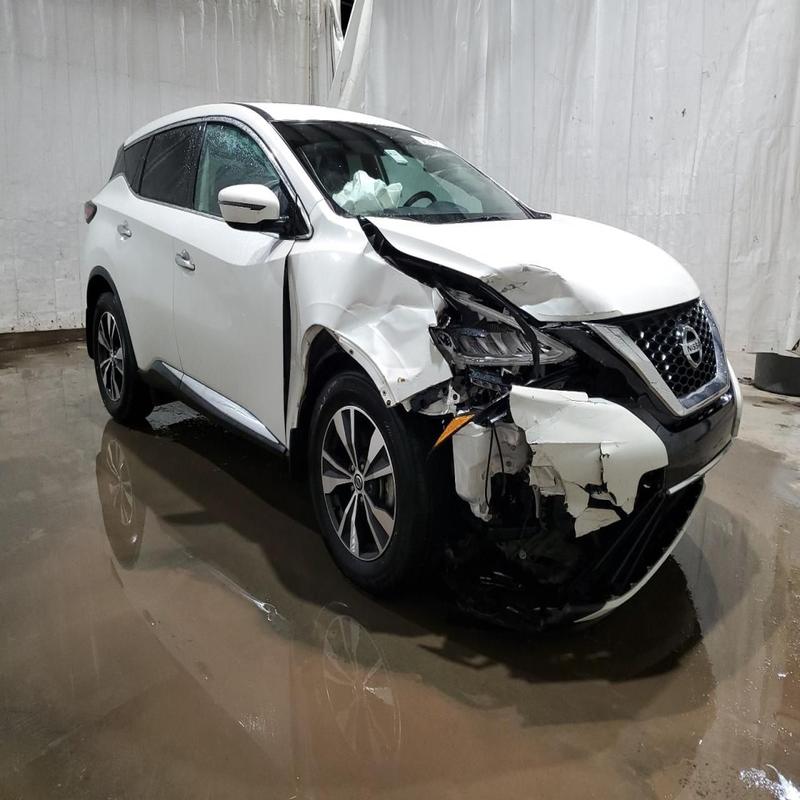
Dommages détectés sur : pare-choc avant, feu avant droit, capot, aile avant droite, porte avant droite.
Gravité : majeur